John Byrne (English artist)

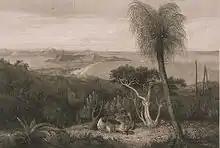
"View from the south side of King George's Sound", first published in Matthew Flinders' 1814 "A voyage to Terra Australis". After a painting by William Westall.

John Byrne (1786–1847) was an English painter and engraver. He came from a family of artists and he lived with his sister Elizabeth Byrne who also exhibited her landscapes.